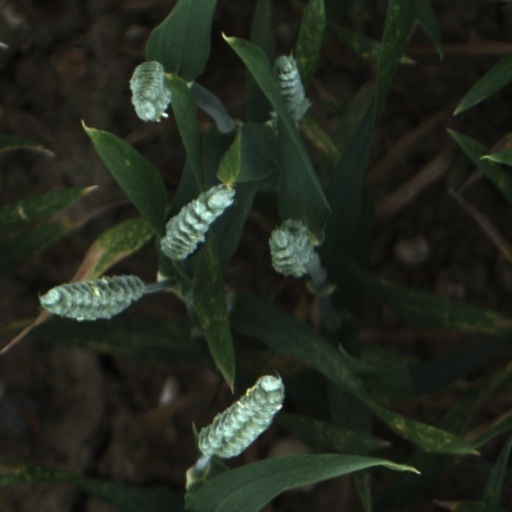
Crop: wheat